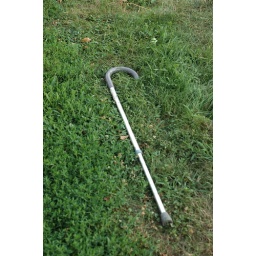
just sitting there beside the road